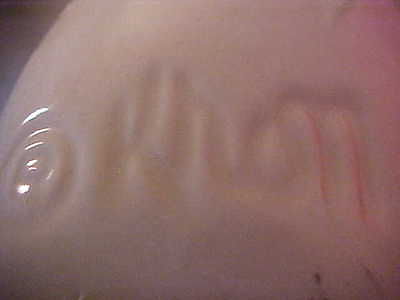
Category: lamp